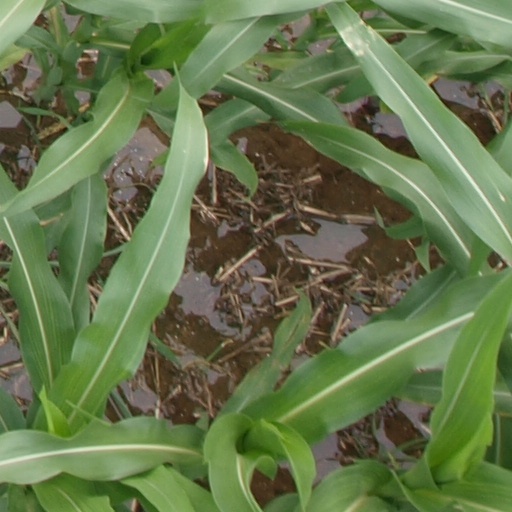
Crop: maize; corn